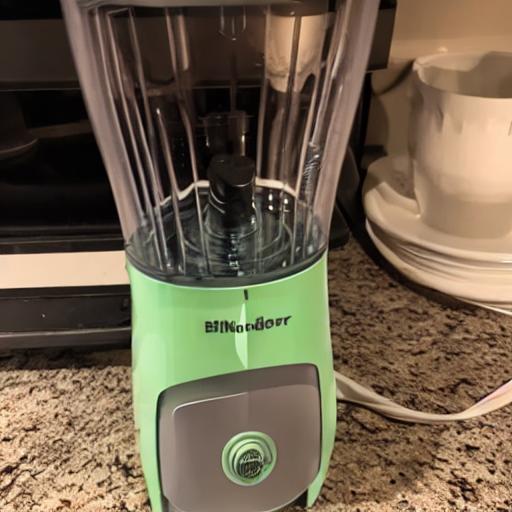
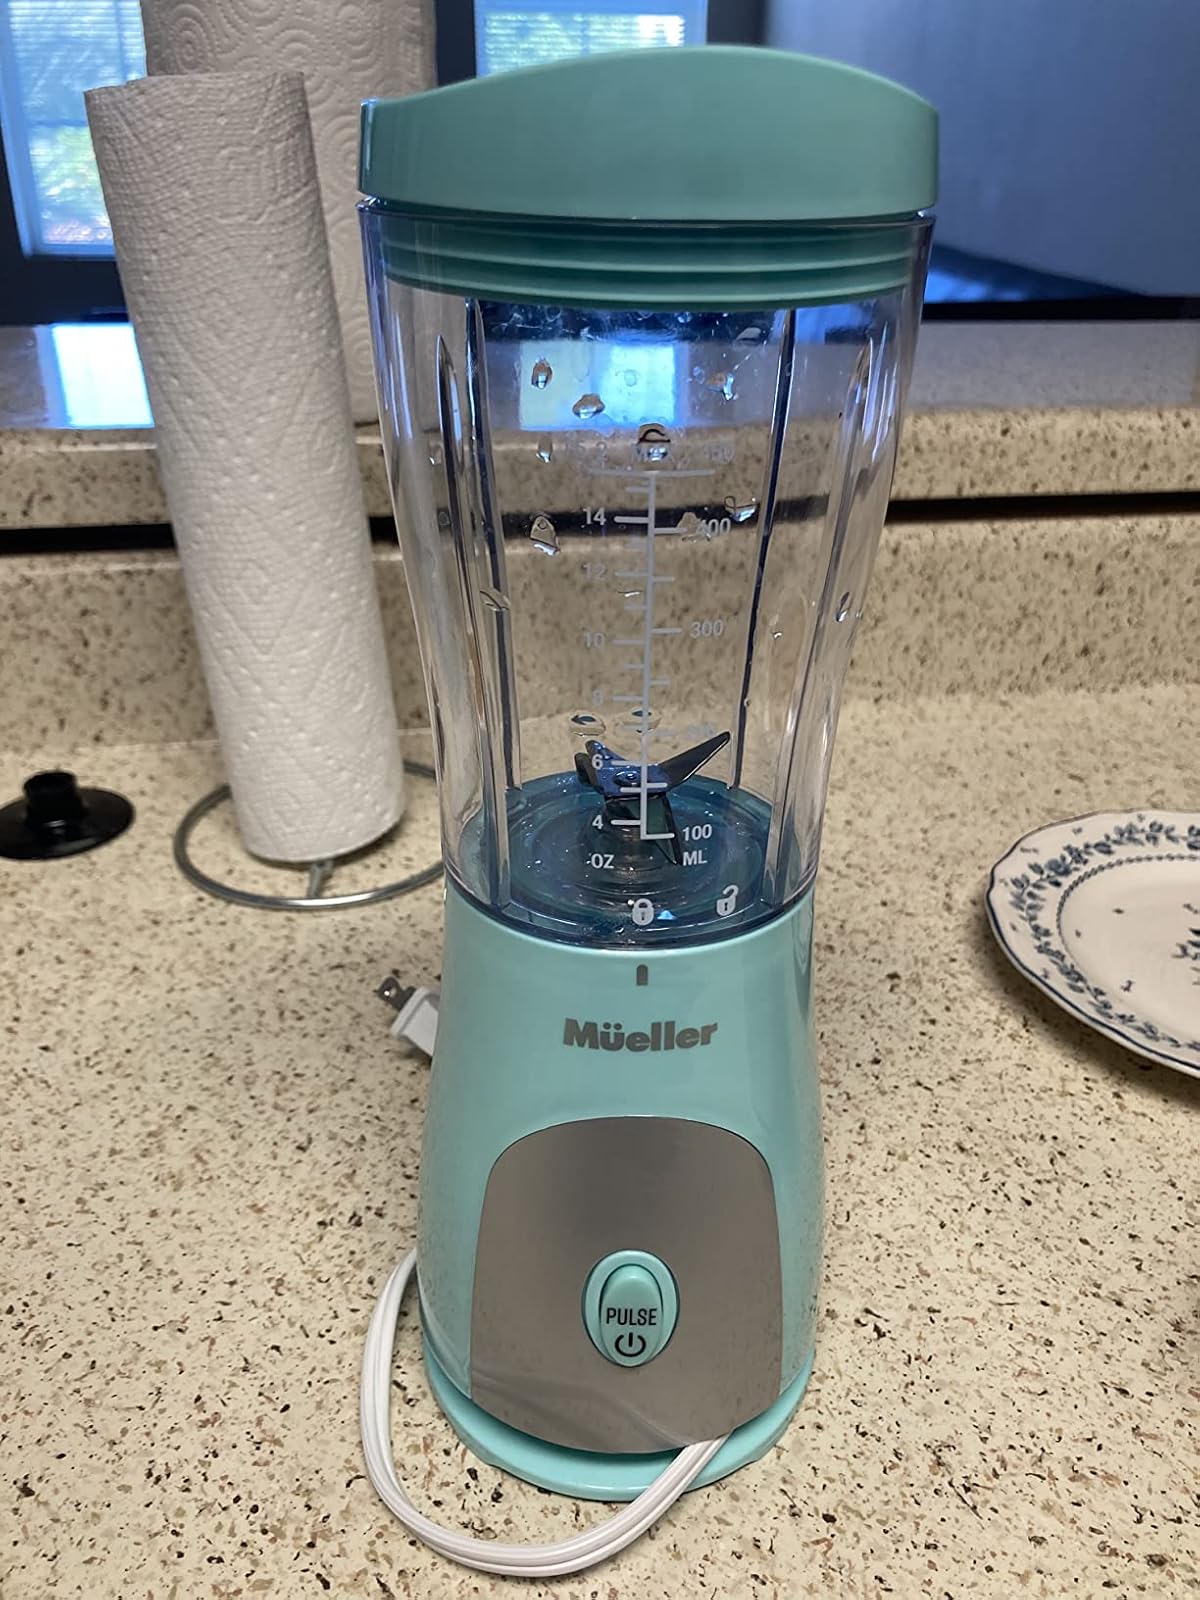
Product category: items_blender
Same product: no